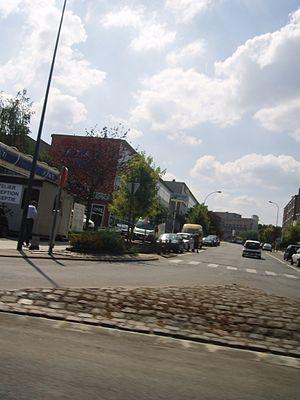
boulevard des Invalides Auderghem Belgium
Le boulevard des Invalides est une rue bruxelloise située sur la commune d'Auderghem reliant Delta à l'avenue Louis Dehoux.